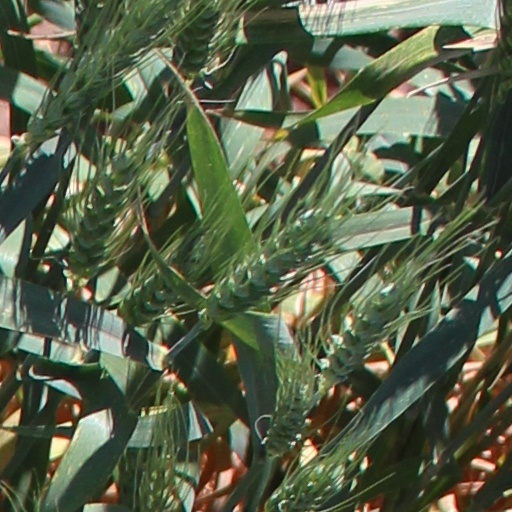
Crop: wheat